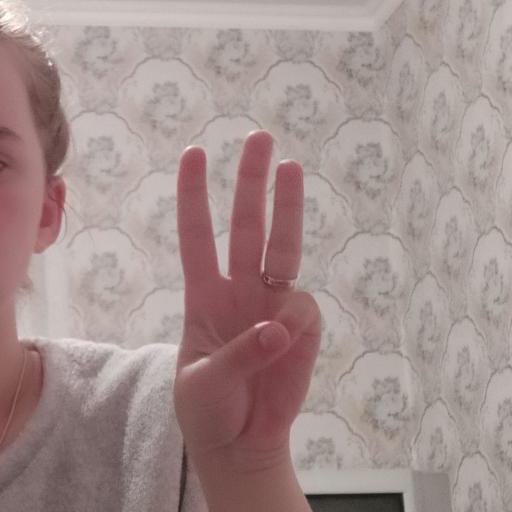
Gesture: three